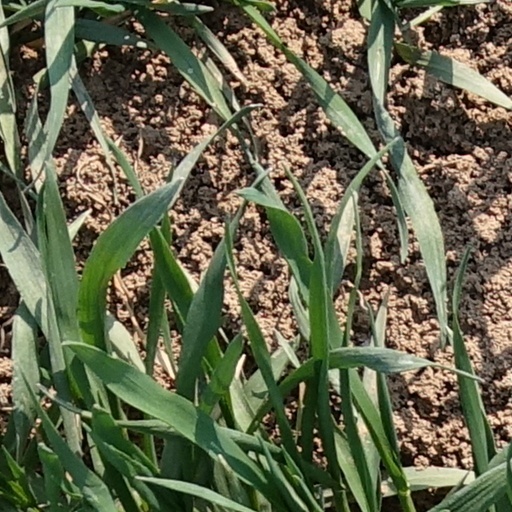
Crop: wheat